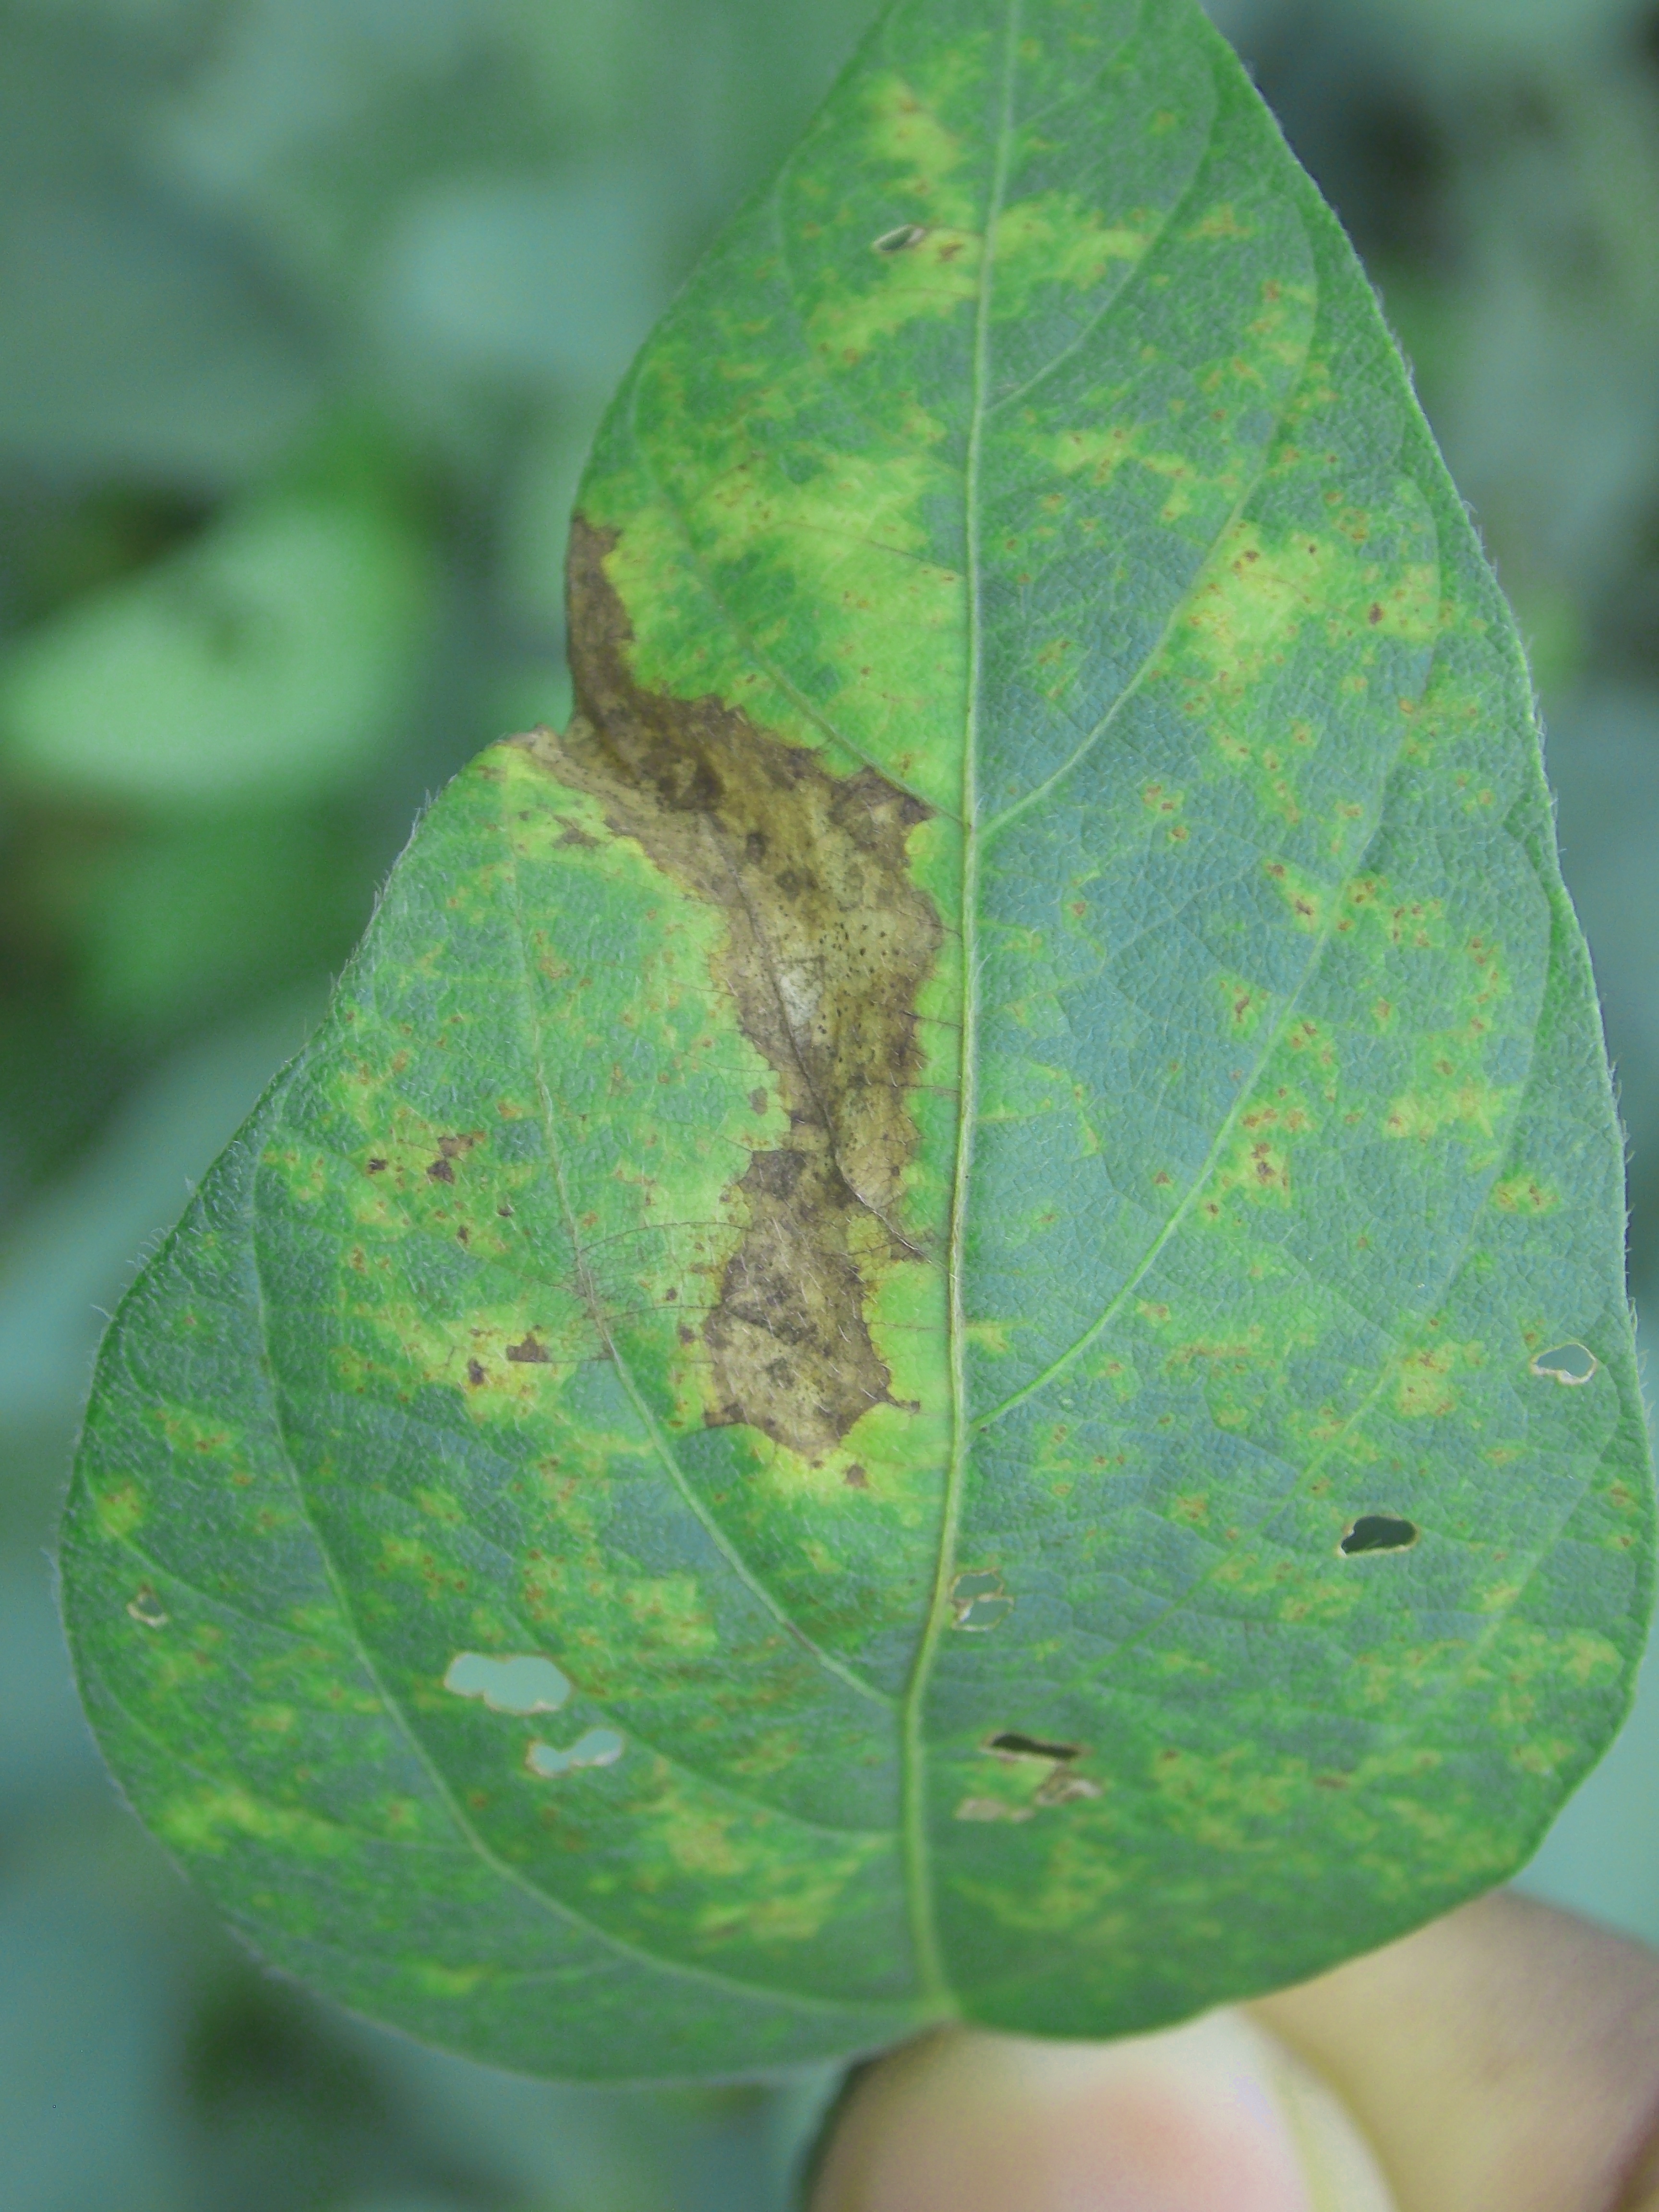
Label: Disease